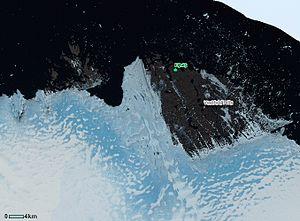
La terre de la Princesse-Élisabeth est la région de l'Antarctique située entre les latitudes 64°56'S et 90°00'S, et les longitudes 73°35' E et 87°43'E. Découverte le 9 février 1931 par une expédition australienne et néo-zélandaise, elle porte le nom de la reine Élisabeth II, alors princesse. Le territoire se divise en deux secteurs :